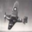
Label: airplane